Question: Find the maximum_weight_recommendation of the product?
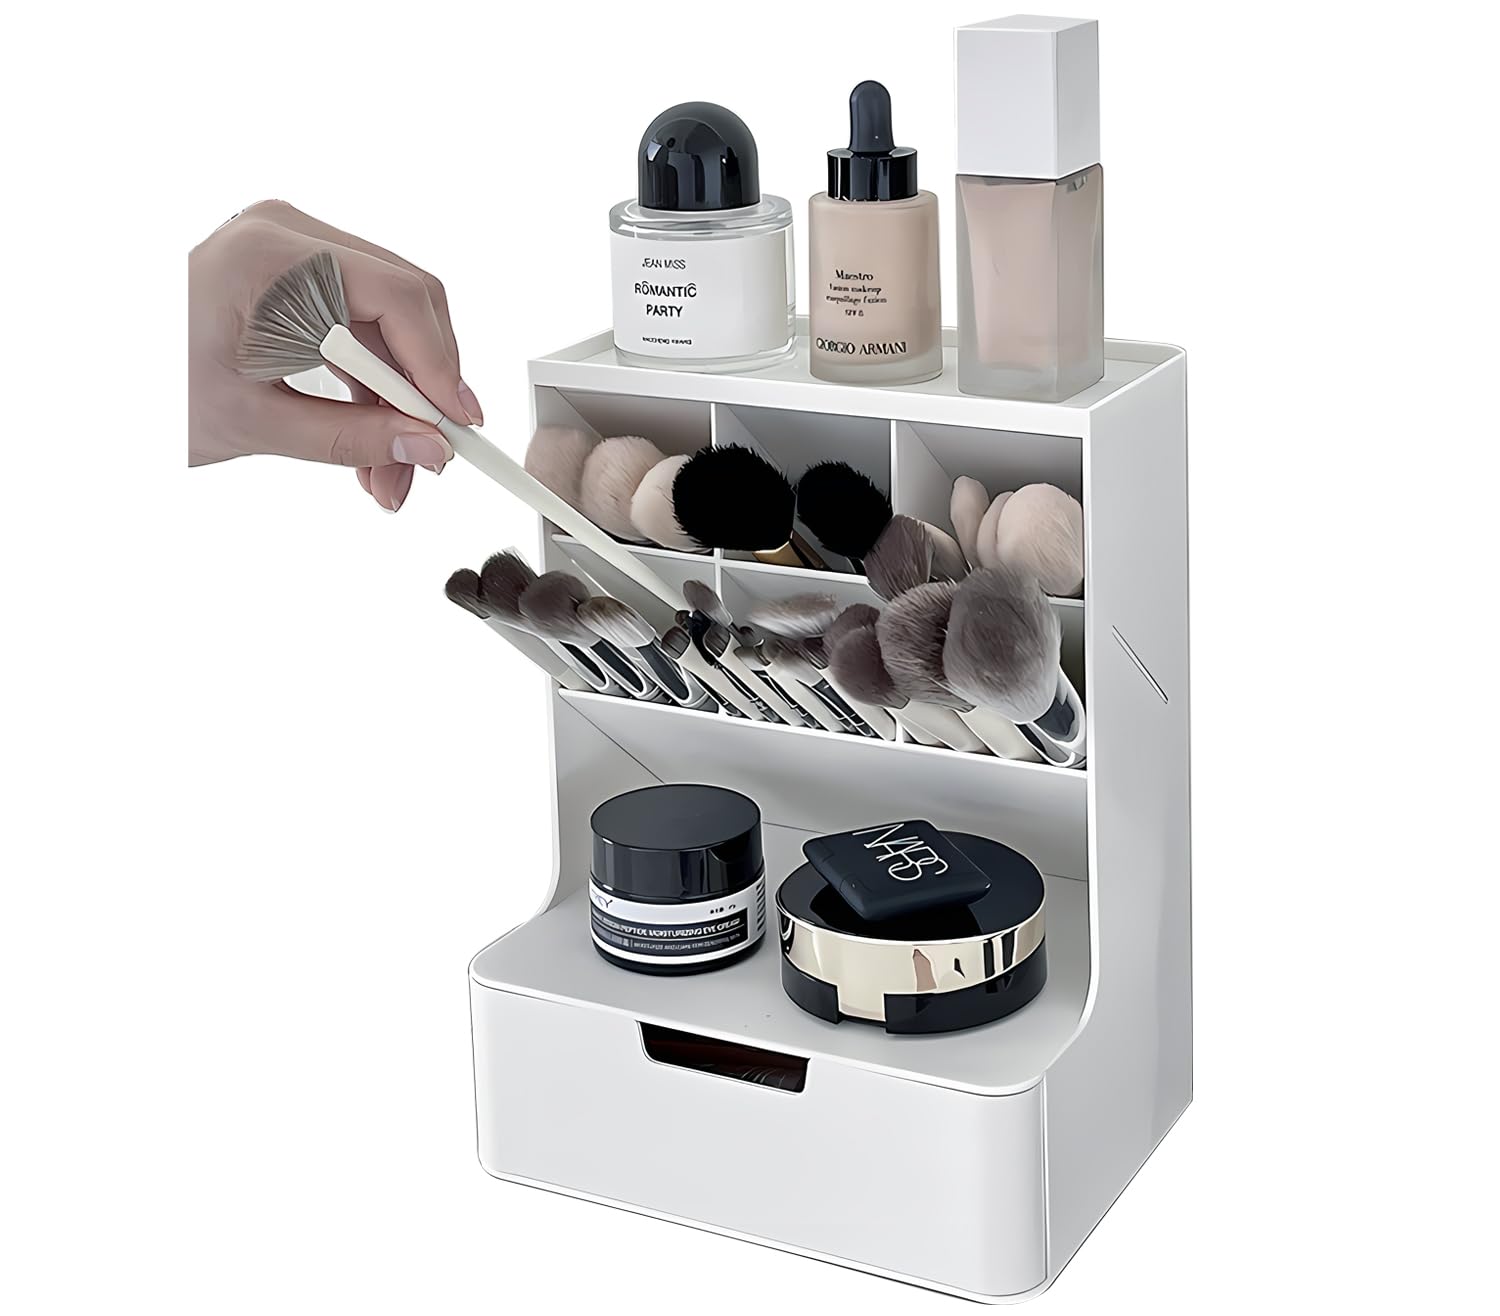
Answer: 123.0 gram